Jean-Baptiste Dugas-Montbel

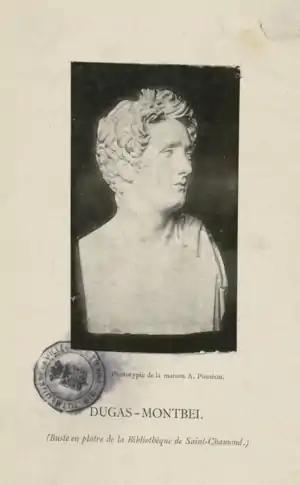
Jean-Baptiste Dugas-Montbel - 1776 - 1834.png

Jean-Baptiste Dugas-Montbel (11 March 1776, Saint-Chamond, Loire – 30 November 1834) was a French translator.